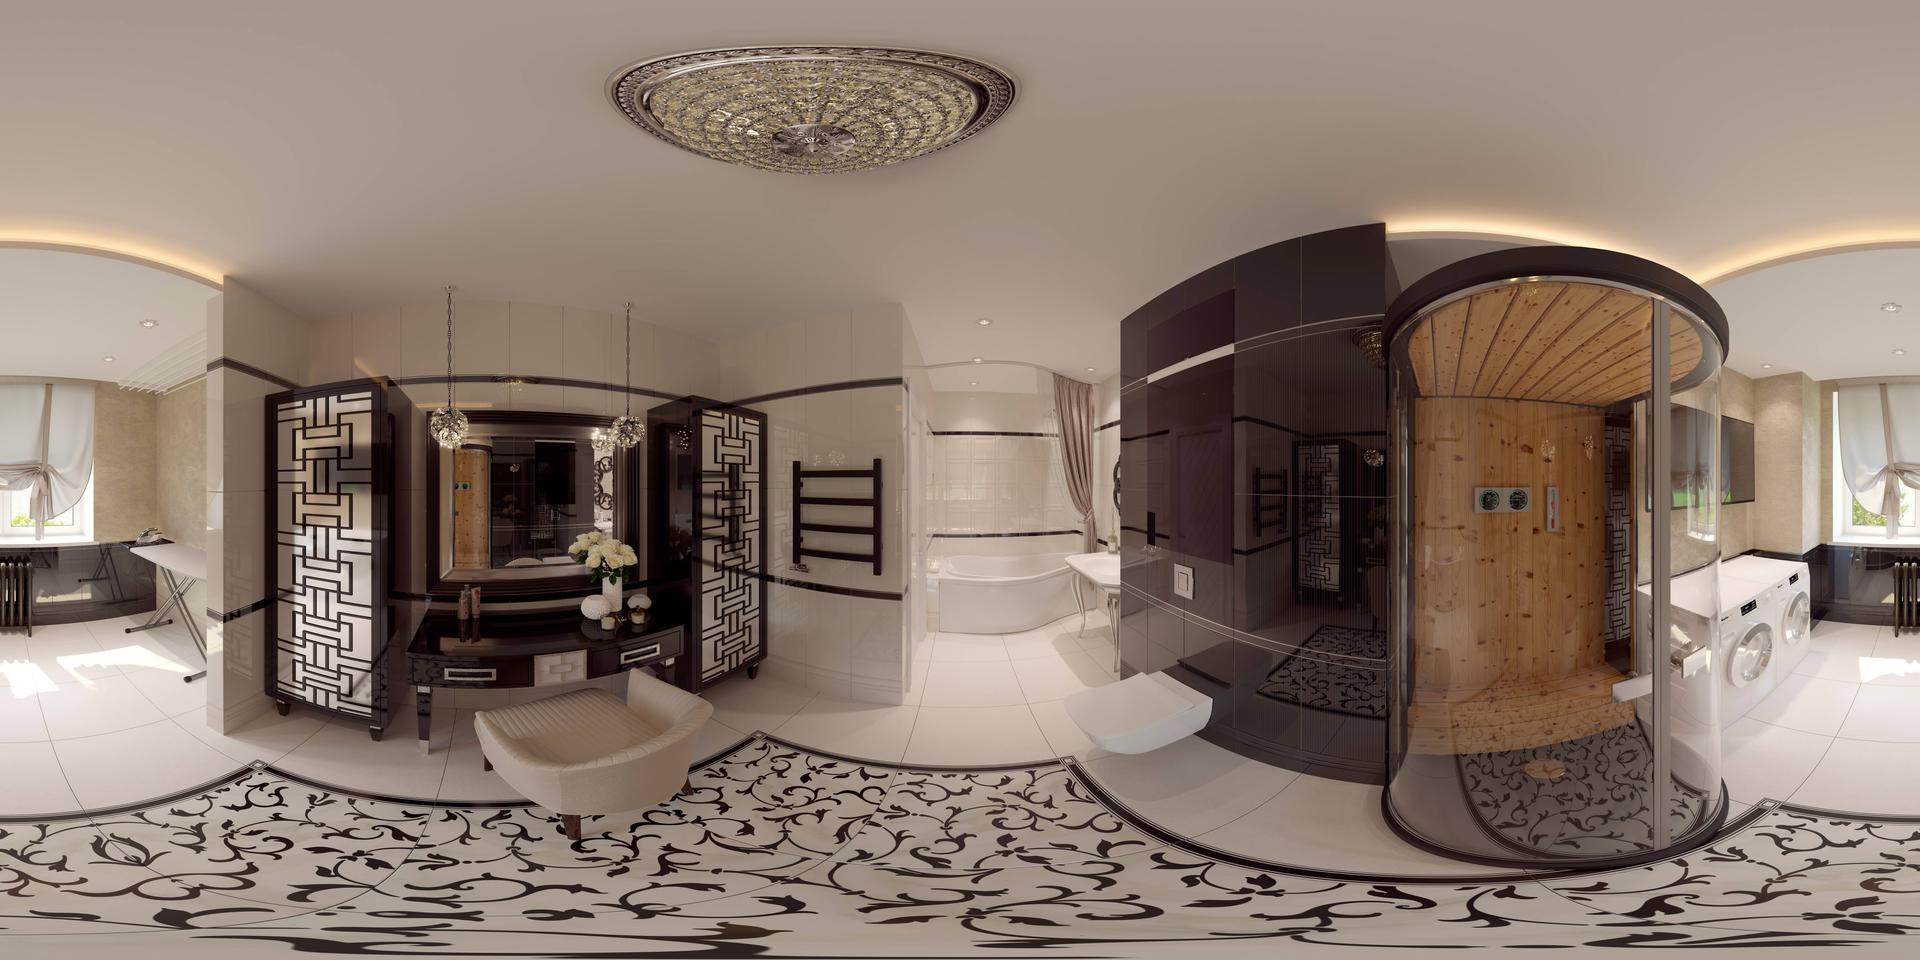
Referred object: the white front-loading washing machine by the window

Referred object: the ornate round ceiling light